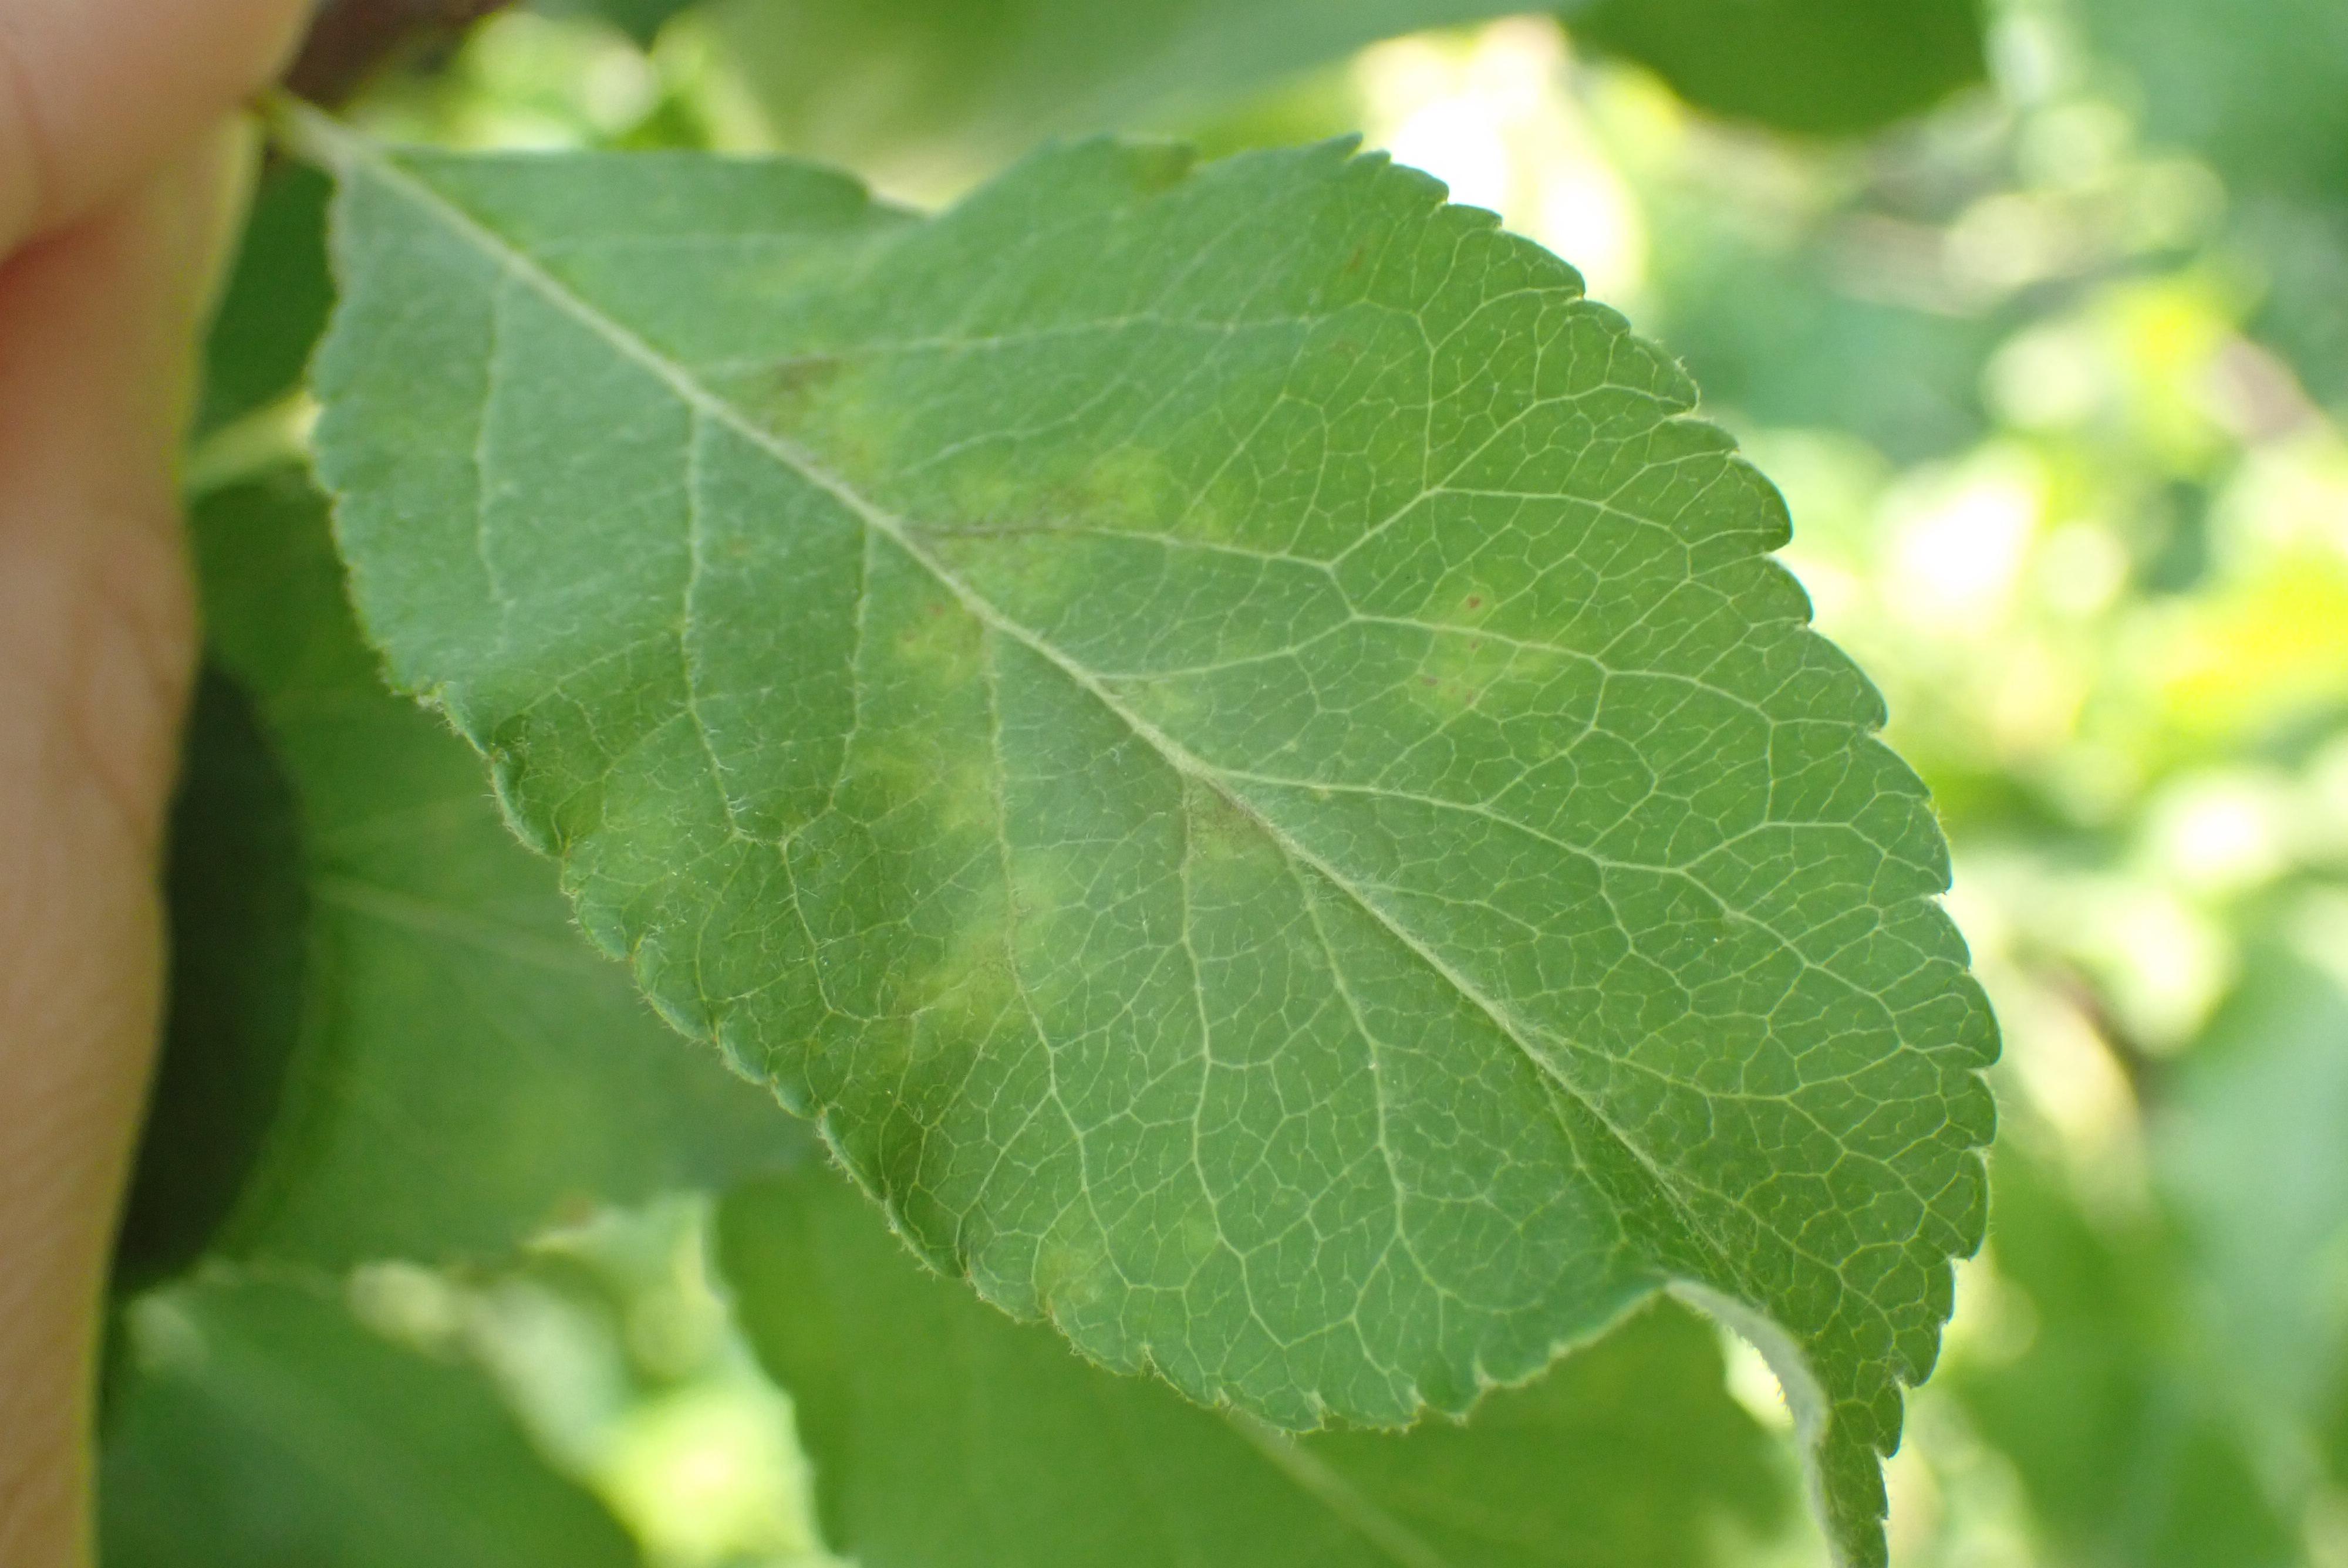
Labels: scab